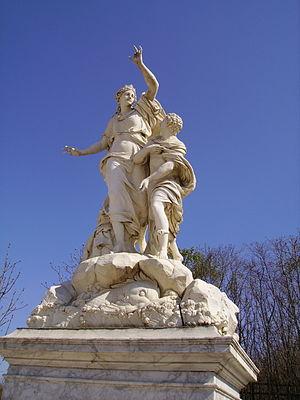
Pierre Granier né en 1655 aux Matelles, et mort en 1715, est un sculpteur baroque français.
Dans la mythologie grecque, Mélicerte est le fils du roi de Béotie et de Thessalie Athamas et d'Ino, elle-même fille de Cadmos, fondateur de la célèbre cité de Thèbes. Il a un frère, Léarque. Divinisé, il est devenu Palémon, dieu secourant les marins des tempêtes. Il est également connu dans la mythologie romaine, sous le nom de Portunus.